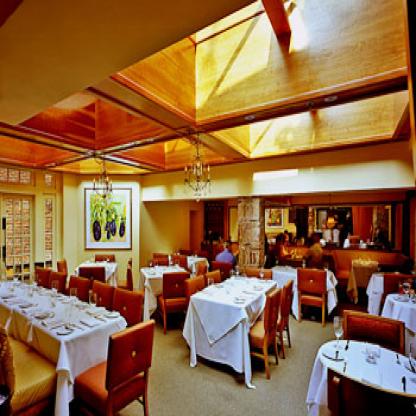
Scene: Indoor